1998–99 Lafayette Leopards men's basketball team

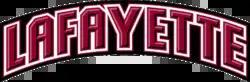
Lafayette Leopards wordmark

The 1998–99 Lafayette Leopards men's basketball team represented Lafayette College during the 1998–99 NCAA Division I men's basketball season. The Leopards, led by 4th year head coach Fran O'Hanlon, played their home games at the Kirby Sports Center and were members of the Patriot League. They finished the season 22–8, 10–2 in Patriot League play to finish tied for first place. They defeated Army, Lehigh, and Navy to win the Patriot League tournament to receive an automatic bid to the NCAA tournament. As No. 15 seed in the East region, they lost in the opening round to No. 2 seed Miami (FL).